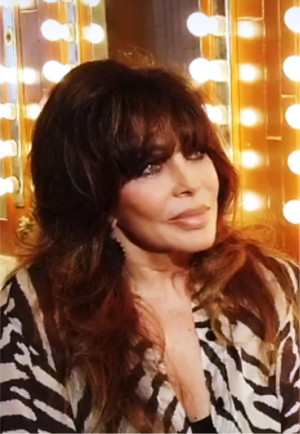
Verónica Judith Sáenz Castro est une actrice et chanteuse mexicaine, sœur du producteur José Alberto Castro, mère du chanteur Cristian Castro et de Michel Niembro Castro.